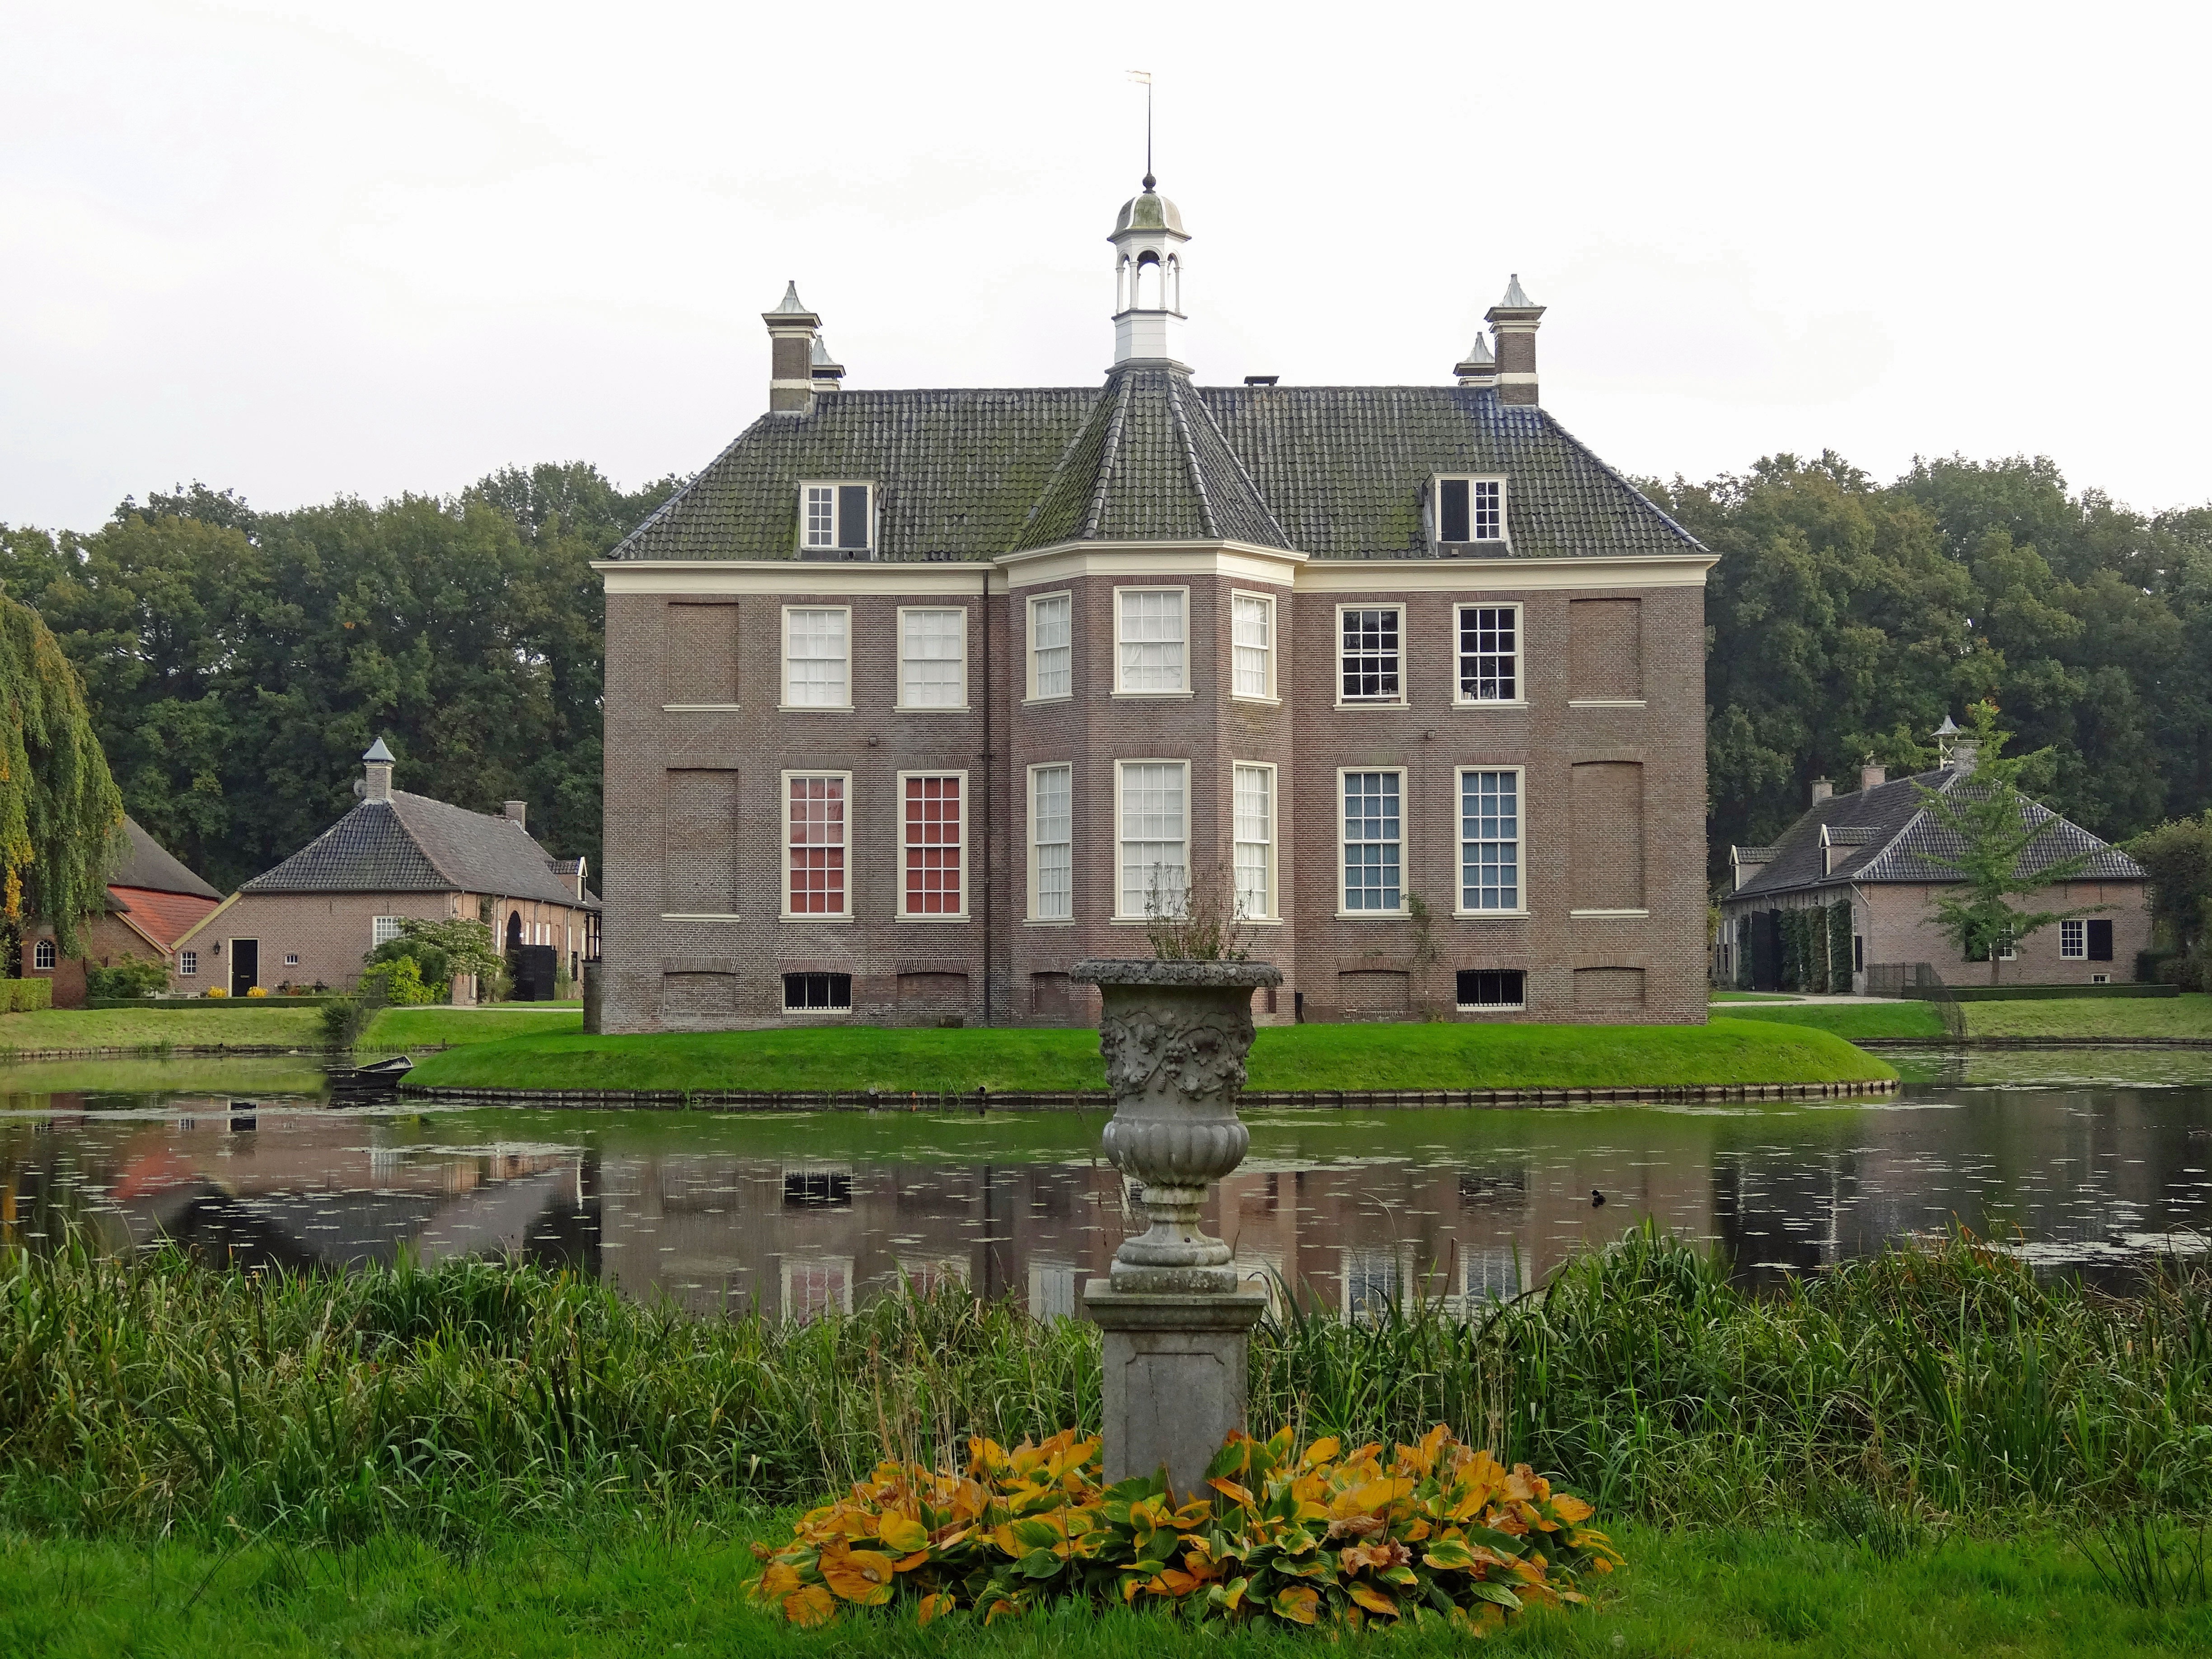
water, mansion, house, lake, building, chateau, palace, monument, pond, castle, facade, monastery, front, estate, manor house, stately home, dalfsen, water castle, huis den berg